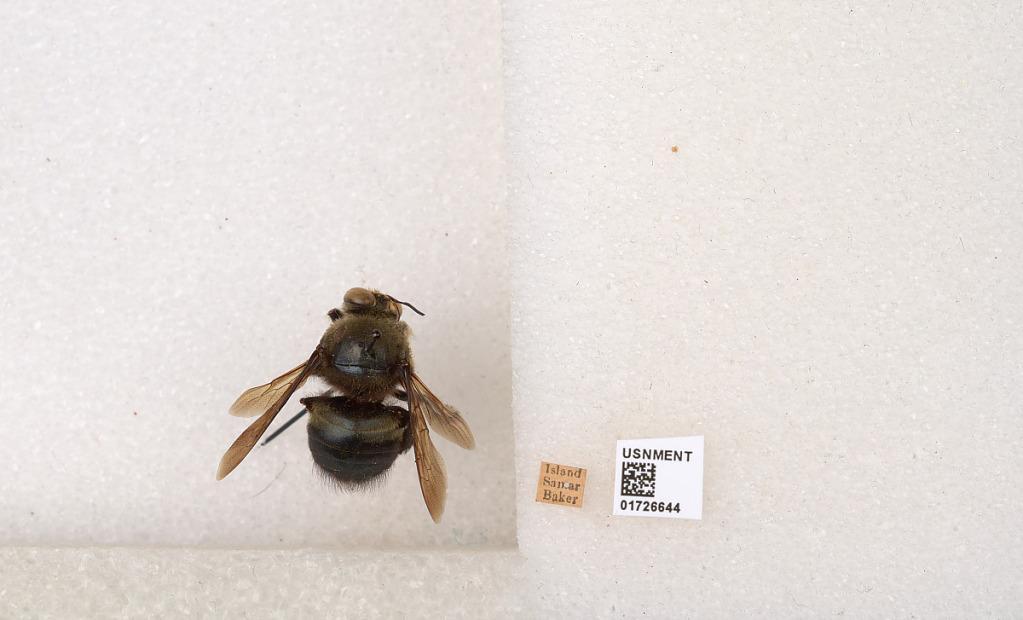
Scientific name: Xylocopa (Zonohirsuta) fuliginata Pérez
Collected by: Baker
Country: Philippines
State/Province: Eastern Visayas
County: Samar
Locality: Samar Island